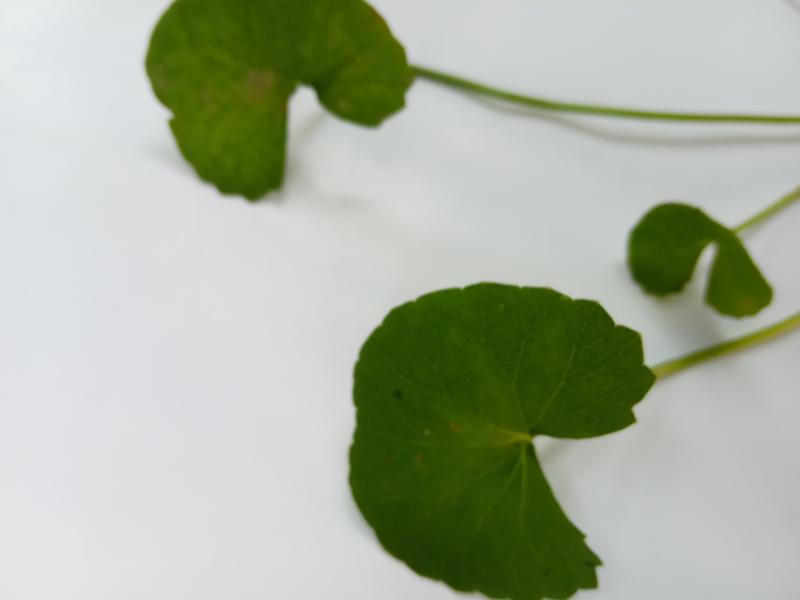
Weed species: Centella asiatica